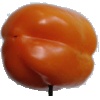
Label: Pepper Orange 1